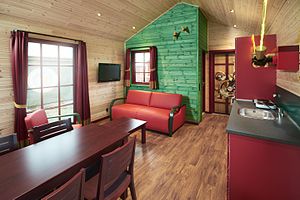
Legoland Holiday Village
Interiør i Lego Ninjago-hytte i Legoland Holiday Village.
Legoland Holiday Village er et motel og campingplads med hytter, der ligger ved Legoland i Billund. De faste overnatningsmuligheder har forskellige temaer, idet motellets værelser har pirater som tema, mens man på campingpladsen kan bo i Lego Ninjago-hytter, Wild west-hytter, Wilderness tønder eller indianertelte. Desuden er det muligt at overnatte i medbragt telt eller campingvogn.